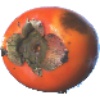
Label: Kaki 1